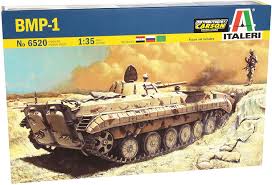
Label: BMP-1